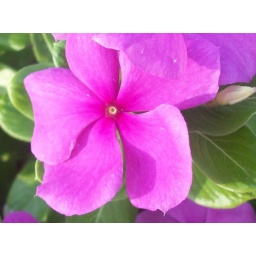
A beautiful pink flower from a garden in Hershey, Pa. ^-^